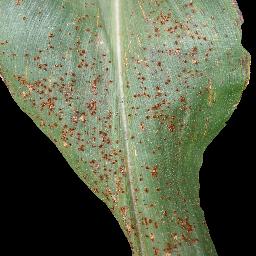
Label: Corn_(Maize)___Common_Rust